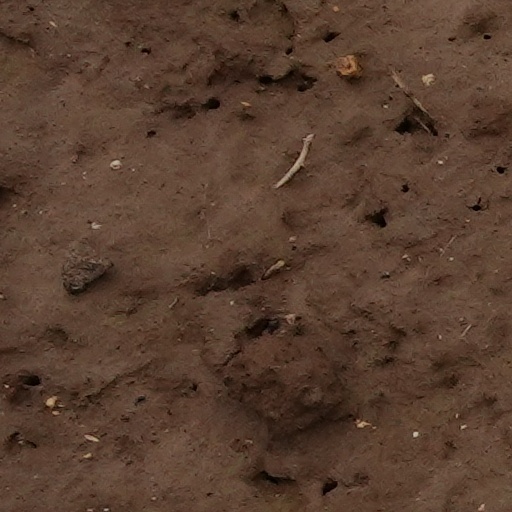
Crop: wheat